Israeli wine

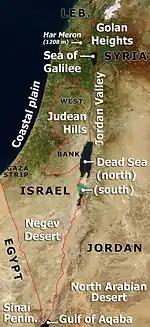

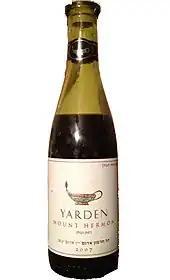
Yarden wine from Israel's vineyards on Mount Hermon

Israel has a distinctly Mediterranean climate, with the country located along roughly the same latitude as San Diego and the Mexico – United States border. There are two primary seasons - a hot, humid summer season running from April to October with very little precipitation and a cold, rainy winter season from late October to March. During winter, average precipitation is around 20 inches (50 cm) with some areas seeing as much as 35 inches (90 cm) annually. Some vineyards in the higher elevation regions of Golan Heights can see snow in the winter months. With a dry growing season, drip irrigation is essential to sustaining viticulture. Vineyard managers will utilize pruning and canopy management techniques to maximize shade production from the sunlight. Harvest will often take place during the cooler temperatures of night time. The dryness of the growing seasons serves a protective barrier to many grape diseases that thrive in damp weather and allows vineyard managers to control vigor and yields with by irrigation.